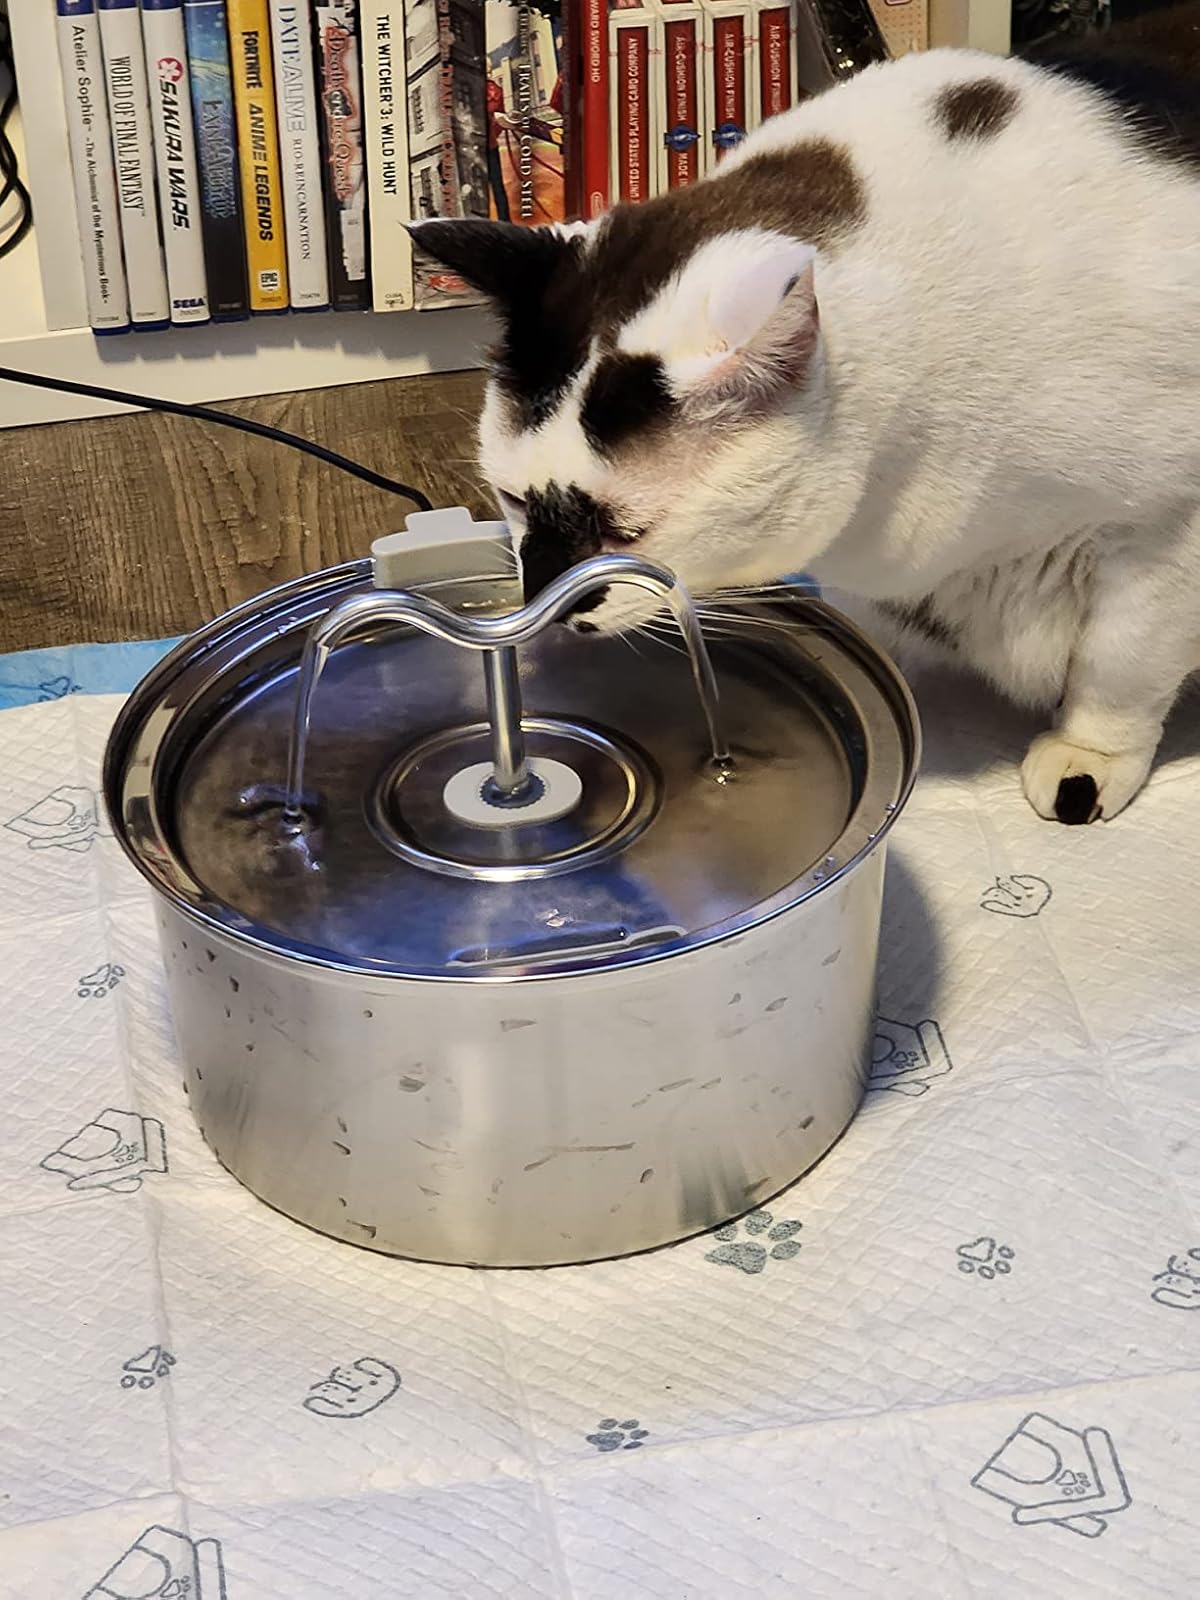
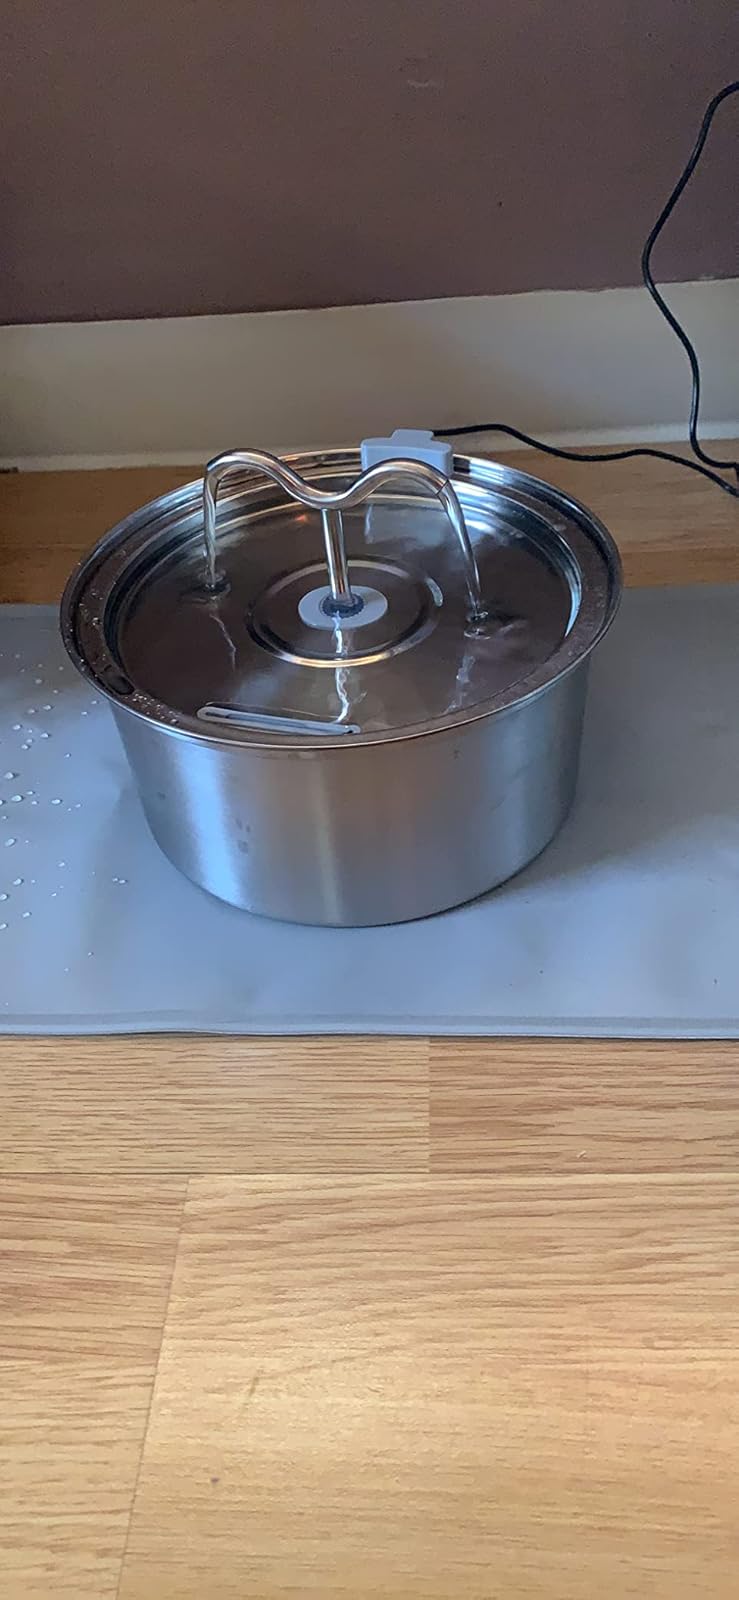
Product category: items_bowl
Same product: yes